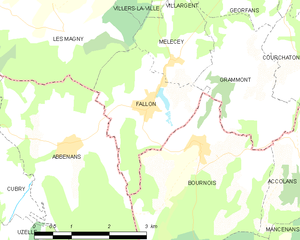
Carte des communes françaises